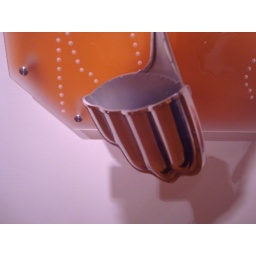
Trip to Boston - Fall 2007Parallax Conference - MassArtartist's reception, dutch mountains golden clogs, in situ